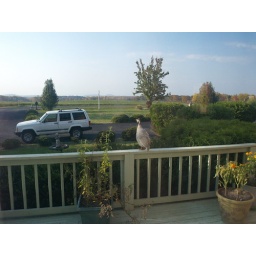
View from the dining room, with the guinea hen obviously enjoying looking at the Blue Ridge in the far distance too.